Al-Imra International University

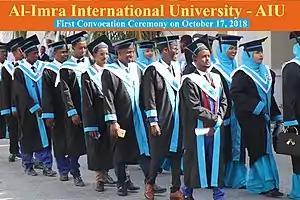

Al-Imra International University - AIU is a Somali private university located in Mogadishu.